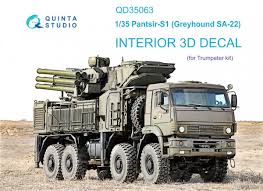
Label: Pantsir-S1